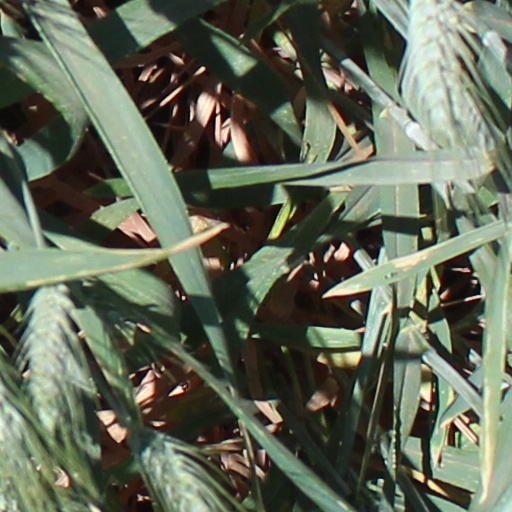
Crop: wheat